Durgadas Rathore

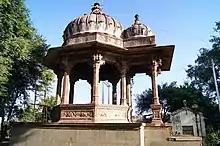
Canopy of Durgadas at Chakratirth, Ujjain

Jaswant Singh was campaigning in Afghanistan when he died in December 1678, leaving no heir. Aurangzeb took the opportunity to intervene by imposing his direct rule over Marwar. Soon after Jaswant Singh's death two of his ranis (queens) each gave birth to male children. One of these sons died soon after his birth, leaving the other – Ajit Singh – as sole heir.